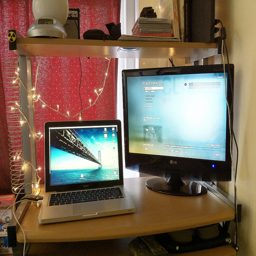
A wooden desk topped with a laptop computer next to a  monitor.
A lap top and monitor are running along side each other.
A computer station the size of a school desk is not big enough for two computers.
Computer monitors on a wooden desk with Christmas lights.
Laptop and computer monitor sitting on top of a desk.